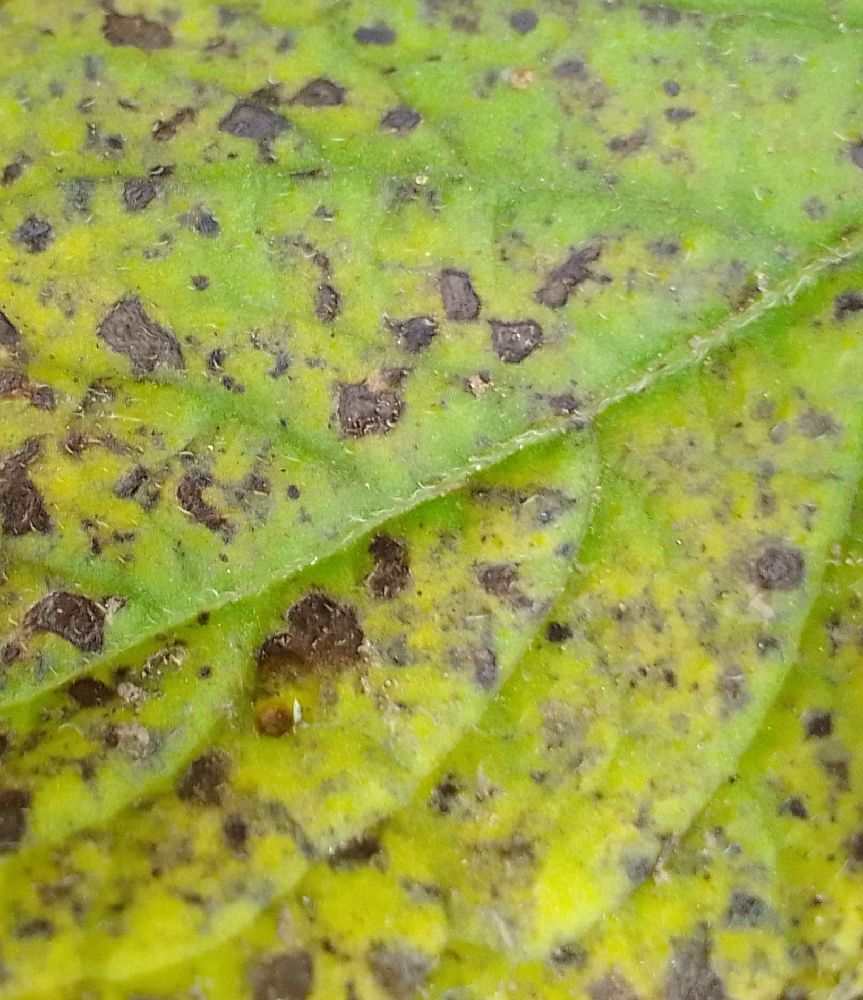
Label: Early blight